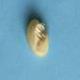
Maize quality: Good